Rosenheim station

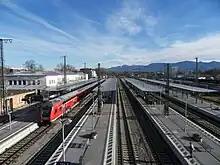
Railway tracks in 2010

Rosenheim station is a major railway hub for Regional-Express and Regionalbahn trains in Upper Bavaria, operated by the SüdostBayernBahn network of Deutsche Bahn AG as well as by the private Bayerische Oberlandbahn railway company. Every hour trains arrive from Salzburg, Munich, Innsbruck, Kreuzstraße/Holzkirchen and Mühldorf am Inn roughly at the same time and depart a few minutes later.